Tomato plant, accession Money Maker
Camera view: bottom (45 deg); turntable rotation: 30 degrees
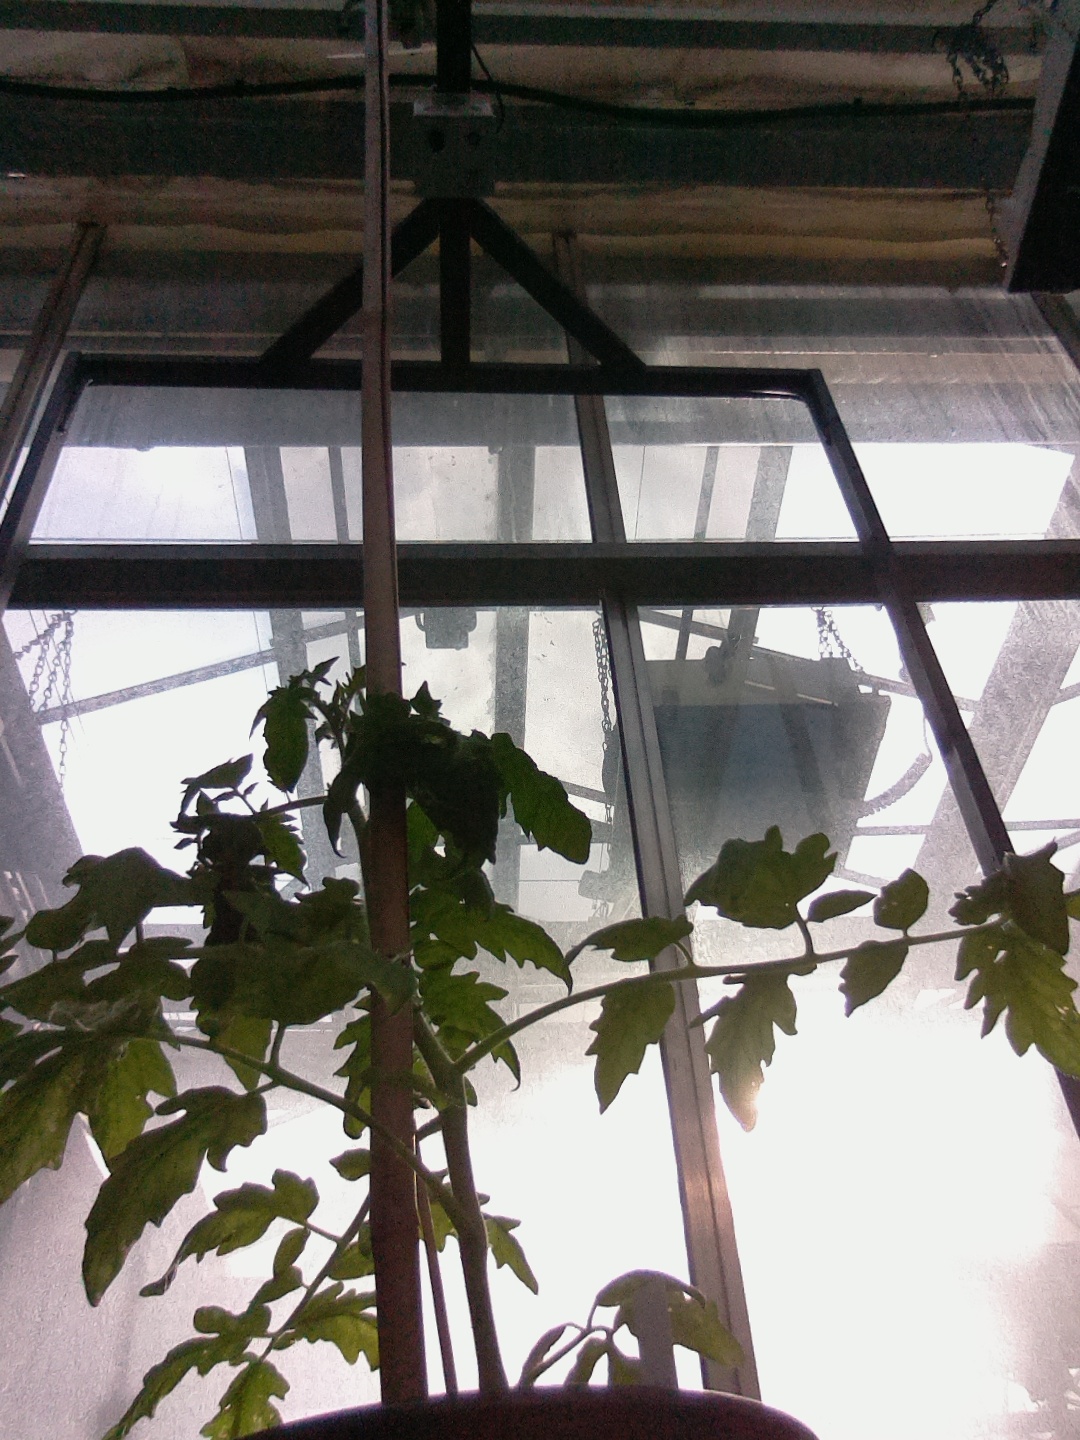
BBCH growth stage 14: 8 of true leaves visible